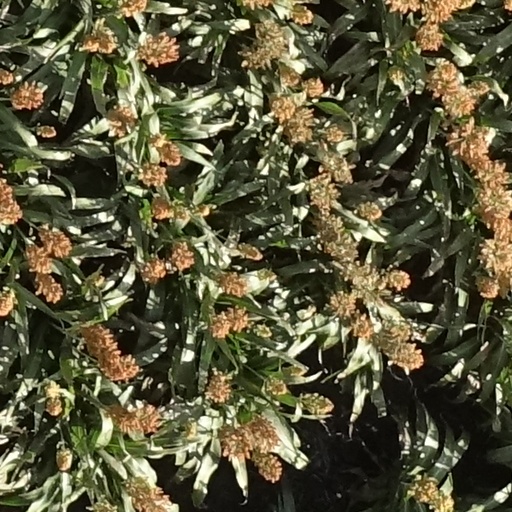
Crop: sorghum